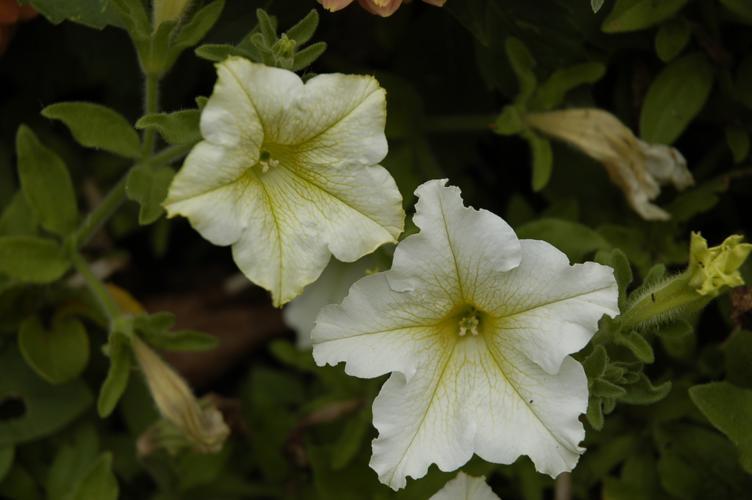
Label: petunia